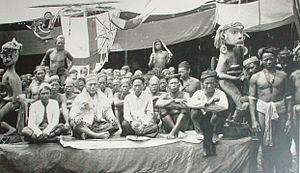
Marudi est une ville située sur le Baram dans la Division de Miri, Sarawak, Malaisie. Marudi est une ville tranquille située à l'intérieur des terres en partant de Miri, de taille similaire à la ville de Kapit. Sa principale attraction est le « Fort-House ». C'est aussi le cœur culturel des Orang Ulu. Avant la fondation de Miri, Marudi était le centre administratif de la région nord du Sarawak.